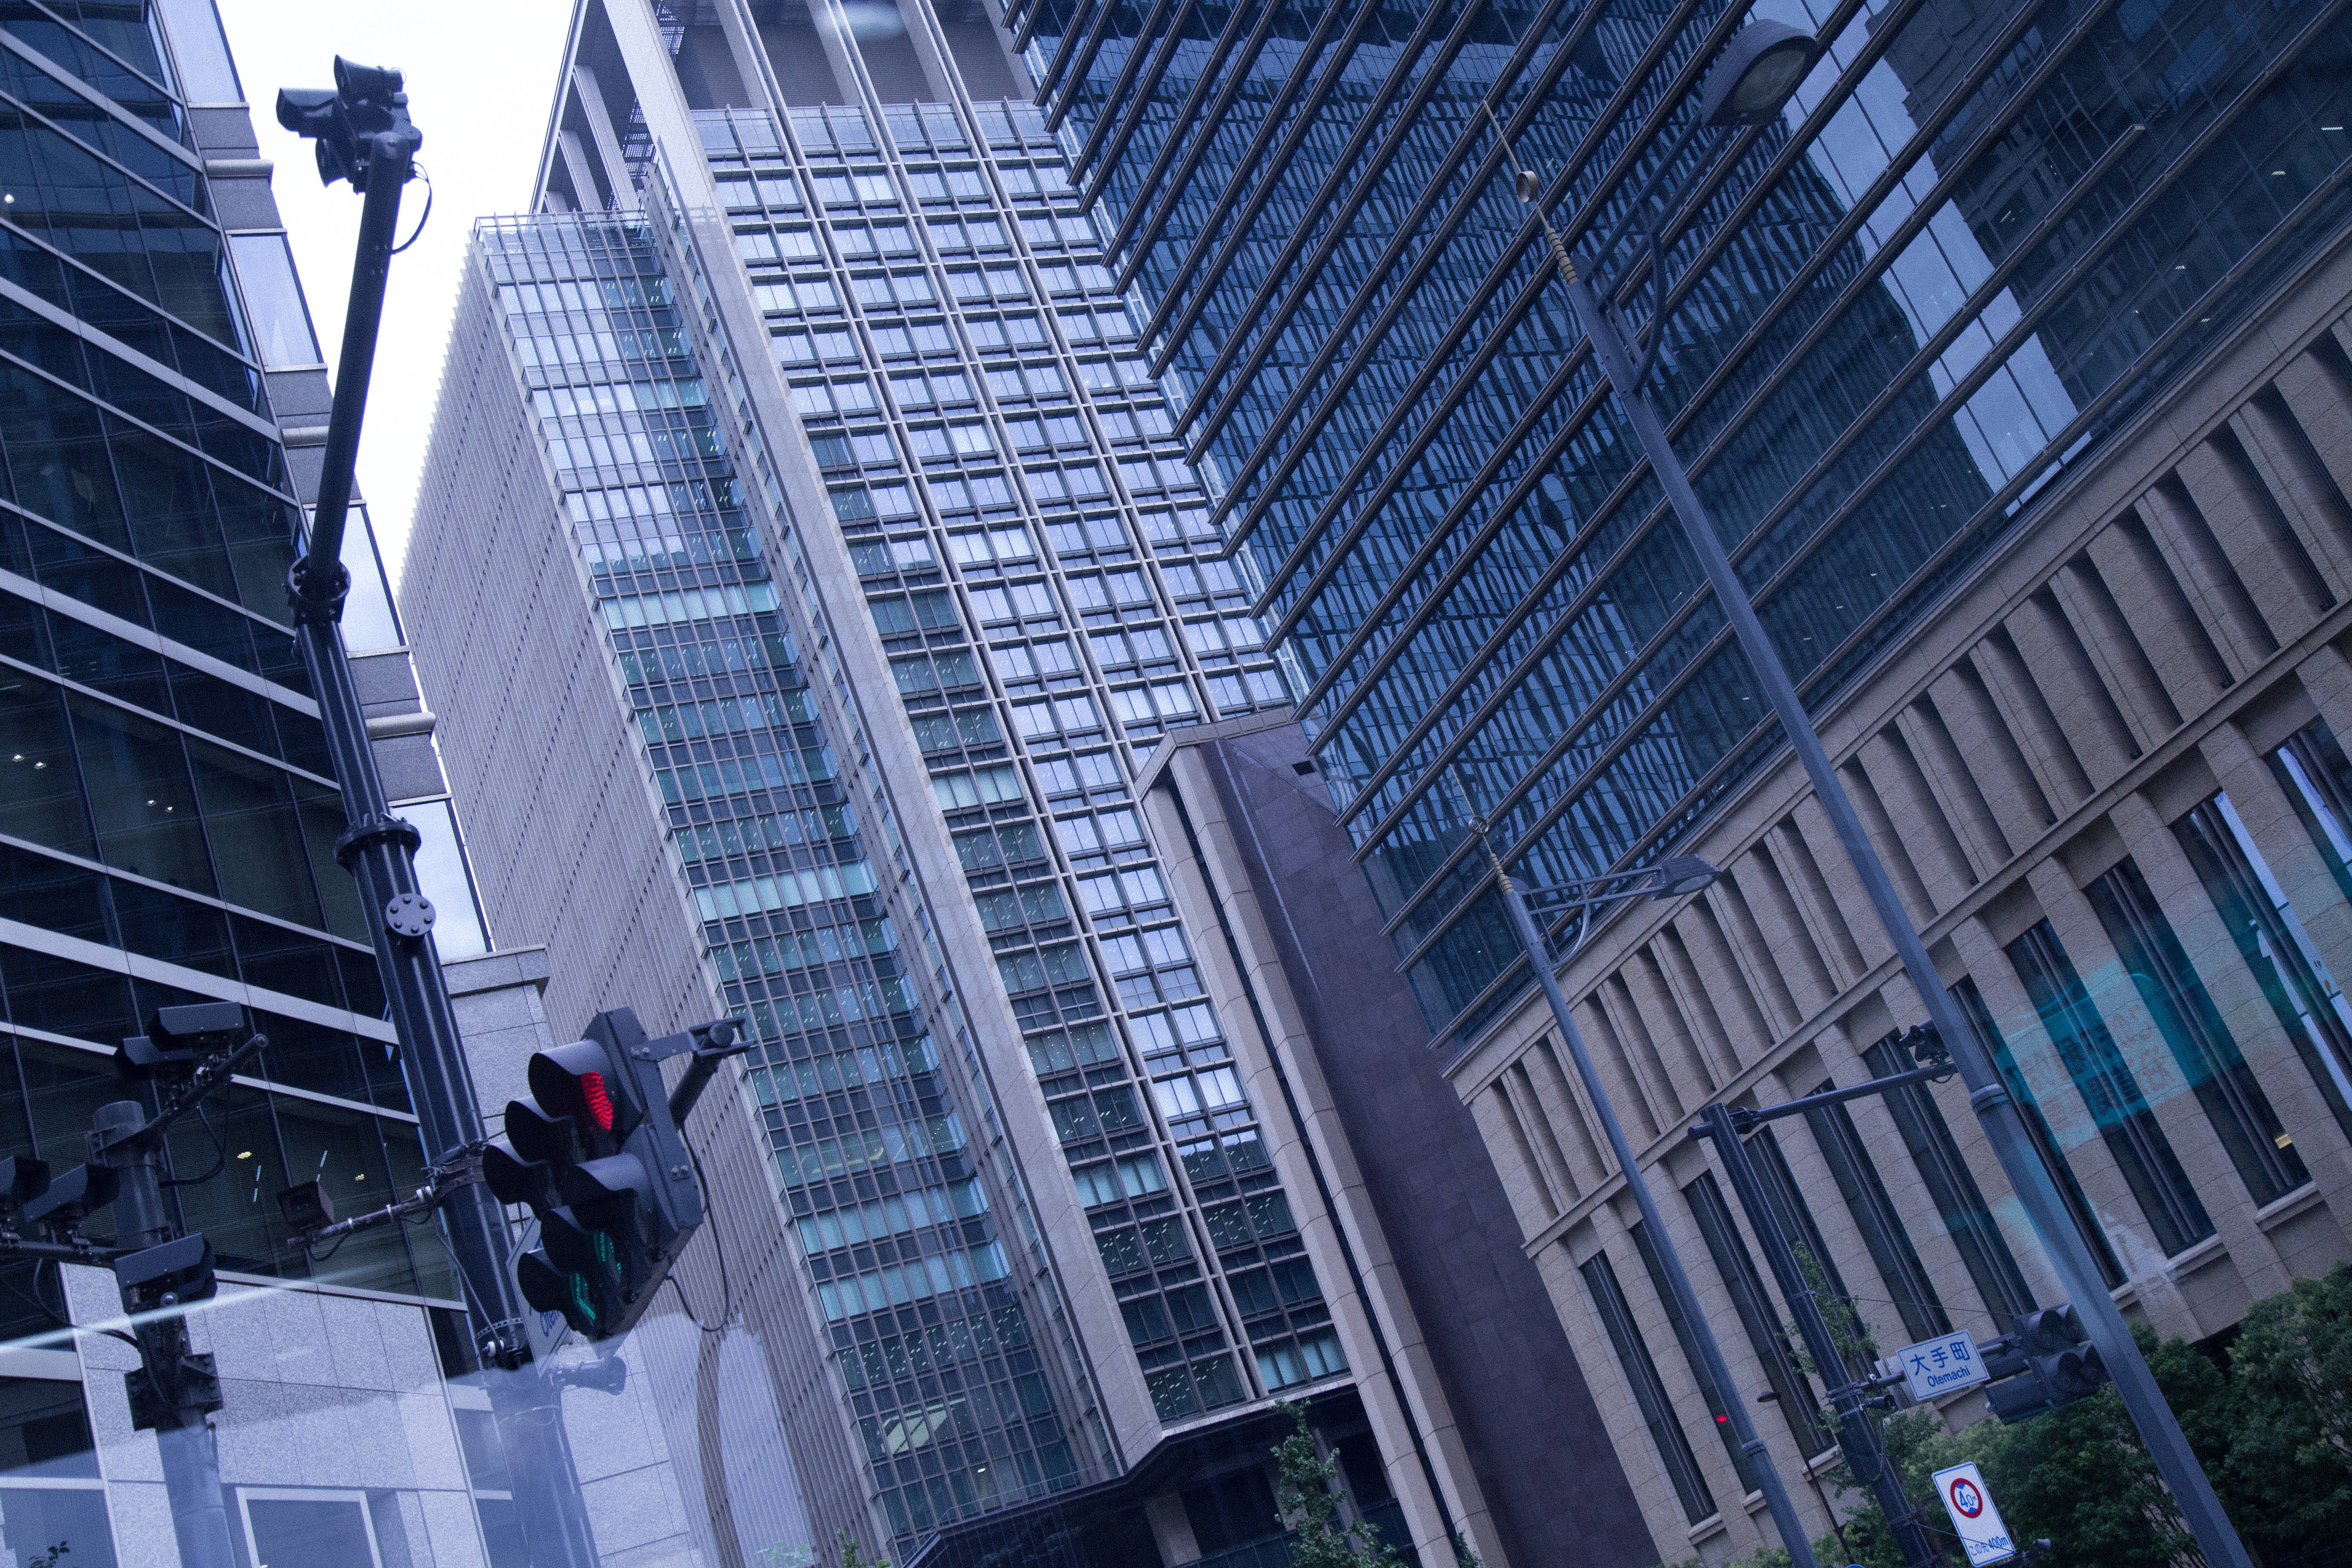
architecture, city, skyscraper, cityscape, downtown, landmark, facade, tower block, metropolis, neighbourhood, urban area, human settlement, metropolitan area